Sam Morris (businessman)

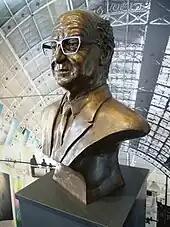
A bust of Sam Morris by Jonathan Wylder at the Business Design Centre in Islington, London

Sam Morris (1917–1991) was a British businessman who in the mid-1980s bought the Royal Agricultural Hall in Islington, London, and turned it into the Business Design Centre (BDC).